Samuel Jay Crumbine

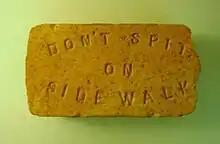
Brick with "Don't Spit on the Sidewalk" engraved, an example of one of Crumbine's initiatives against communicable disease

In 1906, Crumbine began an anti-fly campaign in order to combat the health hazards of the insect, famously using the term "swat the fly," a phrase Crumbine coined after attending a softball game. Soon after the campaign started, Frank Rose of Weir, Kansas, made "fly bats" out of leftover pieces of window screen which they attached to metersticks. Rose showed Crumbine his device, which Crumbine named the "fly swatter," a name which has since stuck. Fly swatters would soon be handed out at the Kansas State Fair, county fairs, and local anti-fly parades.